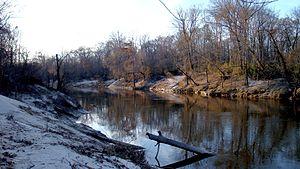
La rivière aux Perles est un fleuve des États-Unis qui s'écoule dans l'État du Mississippi, avant de rejoindre les limites de l'État de la Louisiane et de l'État du Mississippi.
Les Acolapissa forment plusieurs tribus amérindiennes vivant autour de la vallée de la rivière aux Perles aux limites actuelles des États de la Louisiane et du Mississippi.